Princess Marguerite of Orléans

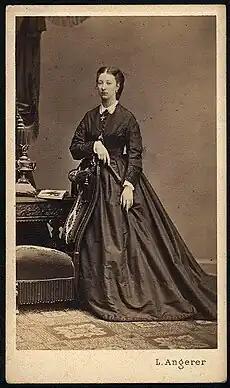
Princess Marguerite Adélaïde Czartoryska, early 1870s

Marguerite was the third child of Prince Louis, Duke of Nemours and his wife Princess Victoria of Saxe-Coburg and Gotha. On February 17, 1846, the day after her birth, she was baptized at the Tuileries Palace in Paris and held at the baptismal font by her paternal uncle François of Orléans, Prince of Joinville, and by her paternal great-aunt Princess Adélaïde of Orléans. She lived in Bushy House after the death of her grandmother, Queen Maria Amalia who received the house after the death of Queen Adelaide; then her father inherited after the death of her grandmother.